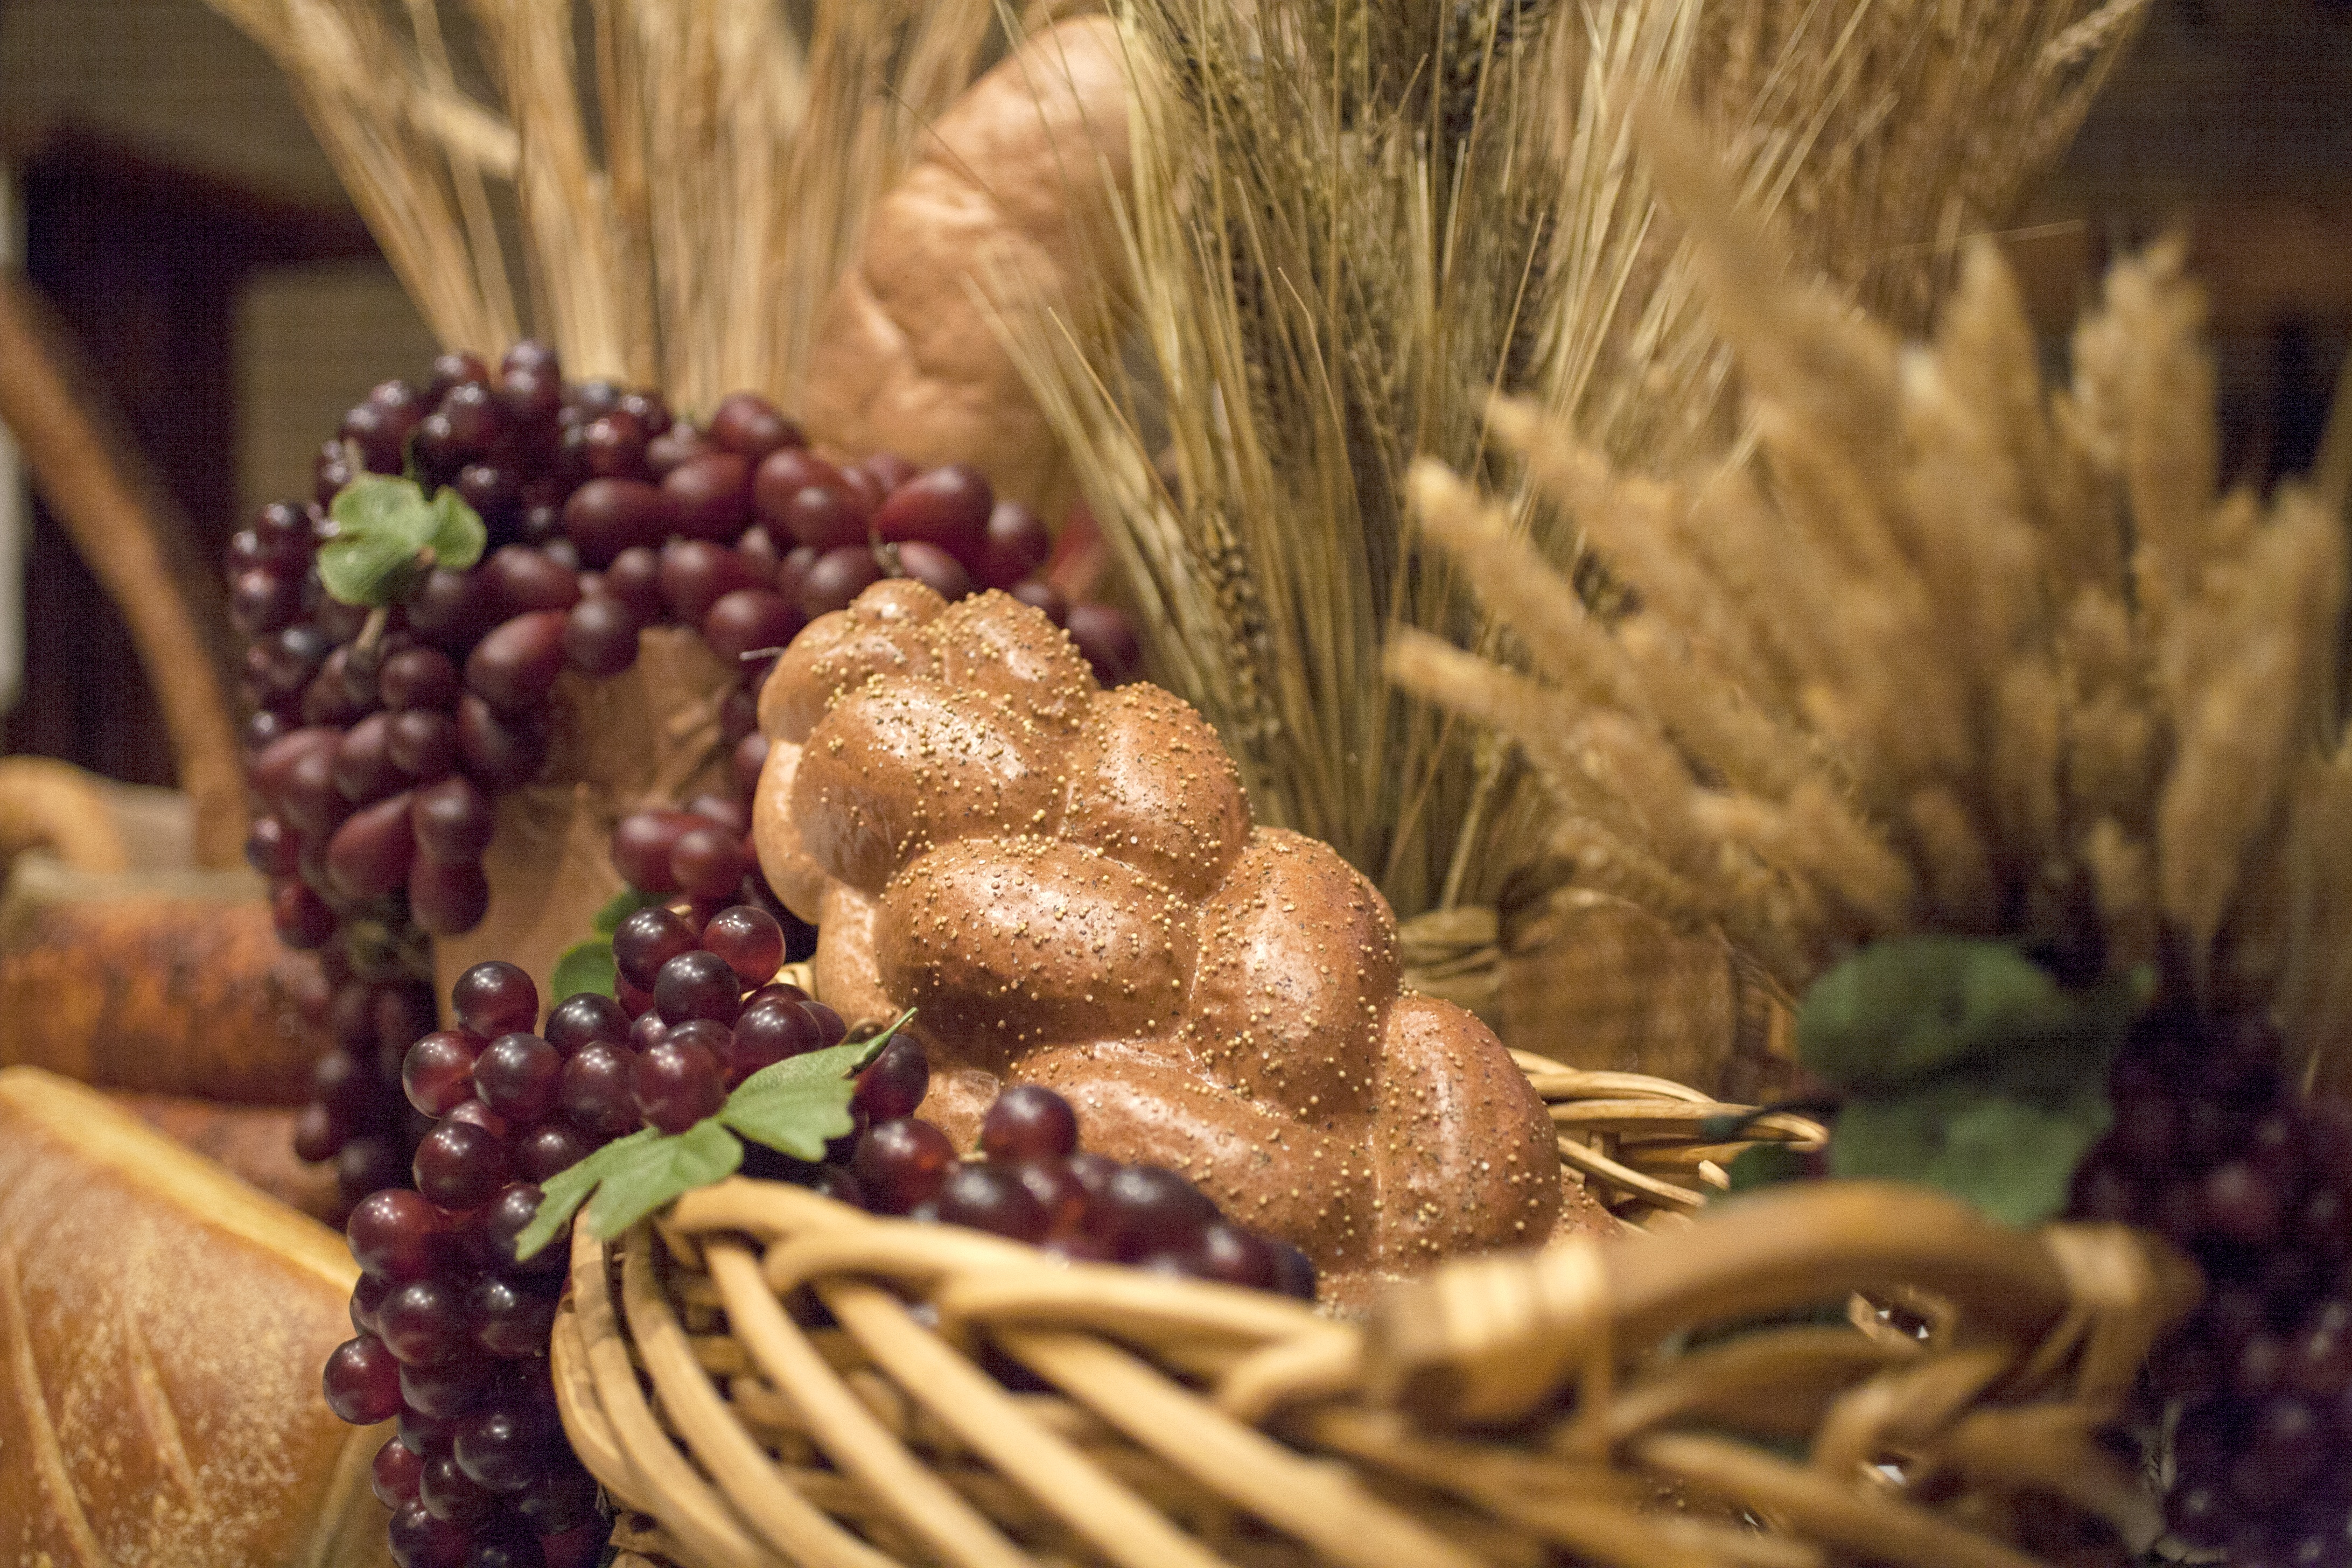
tree, plant, wheat, flower, food, produce, autumn, agriculture, flora, bread, christmas decoration, grapes, macro photography, grass family, land plant, bountiful